Justice League: Cry for Justice

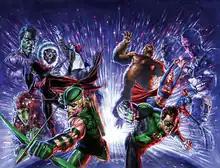
Cover of "Justice League: Cry for Justice" #1 (September 2009), art by Mauro Cascioli.

Justice League: Cry for Justice is a seven-issue comic book limited series, written by James Robinson, drawn by Mauro Cascioli, and published by DC Comics in 2009. It follows the adventures of a spin-off Justice League, led by Justice League veterans Green Lantern (Hal Jordan) and Green Arrow, and composed of Starman (Mikaal Tomas), Congorilla, Freddy Freeman, the Atom (Ray Palmer), and Supergirl (Kara Zor-El). They are seeking a more proactive stand for seeking justice following the apparent deaths of long-standing Justice League members Batman and Martian Manhunter during the "Final Crisis" event.